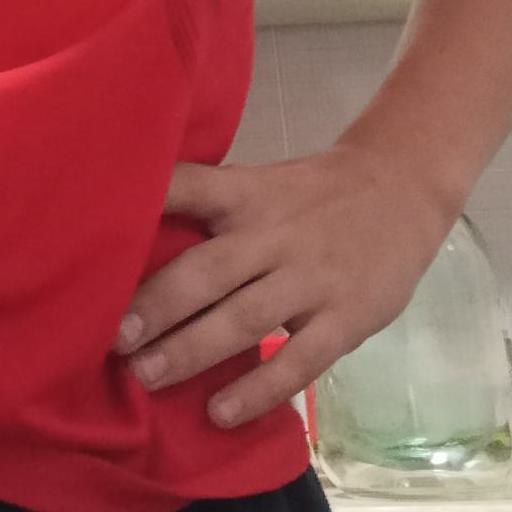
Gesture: no_gesture